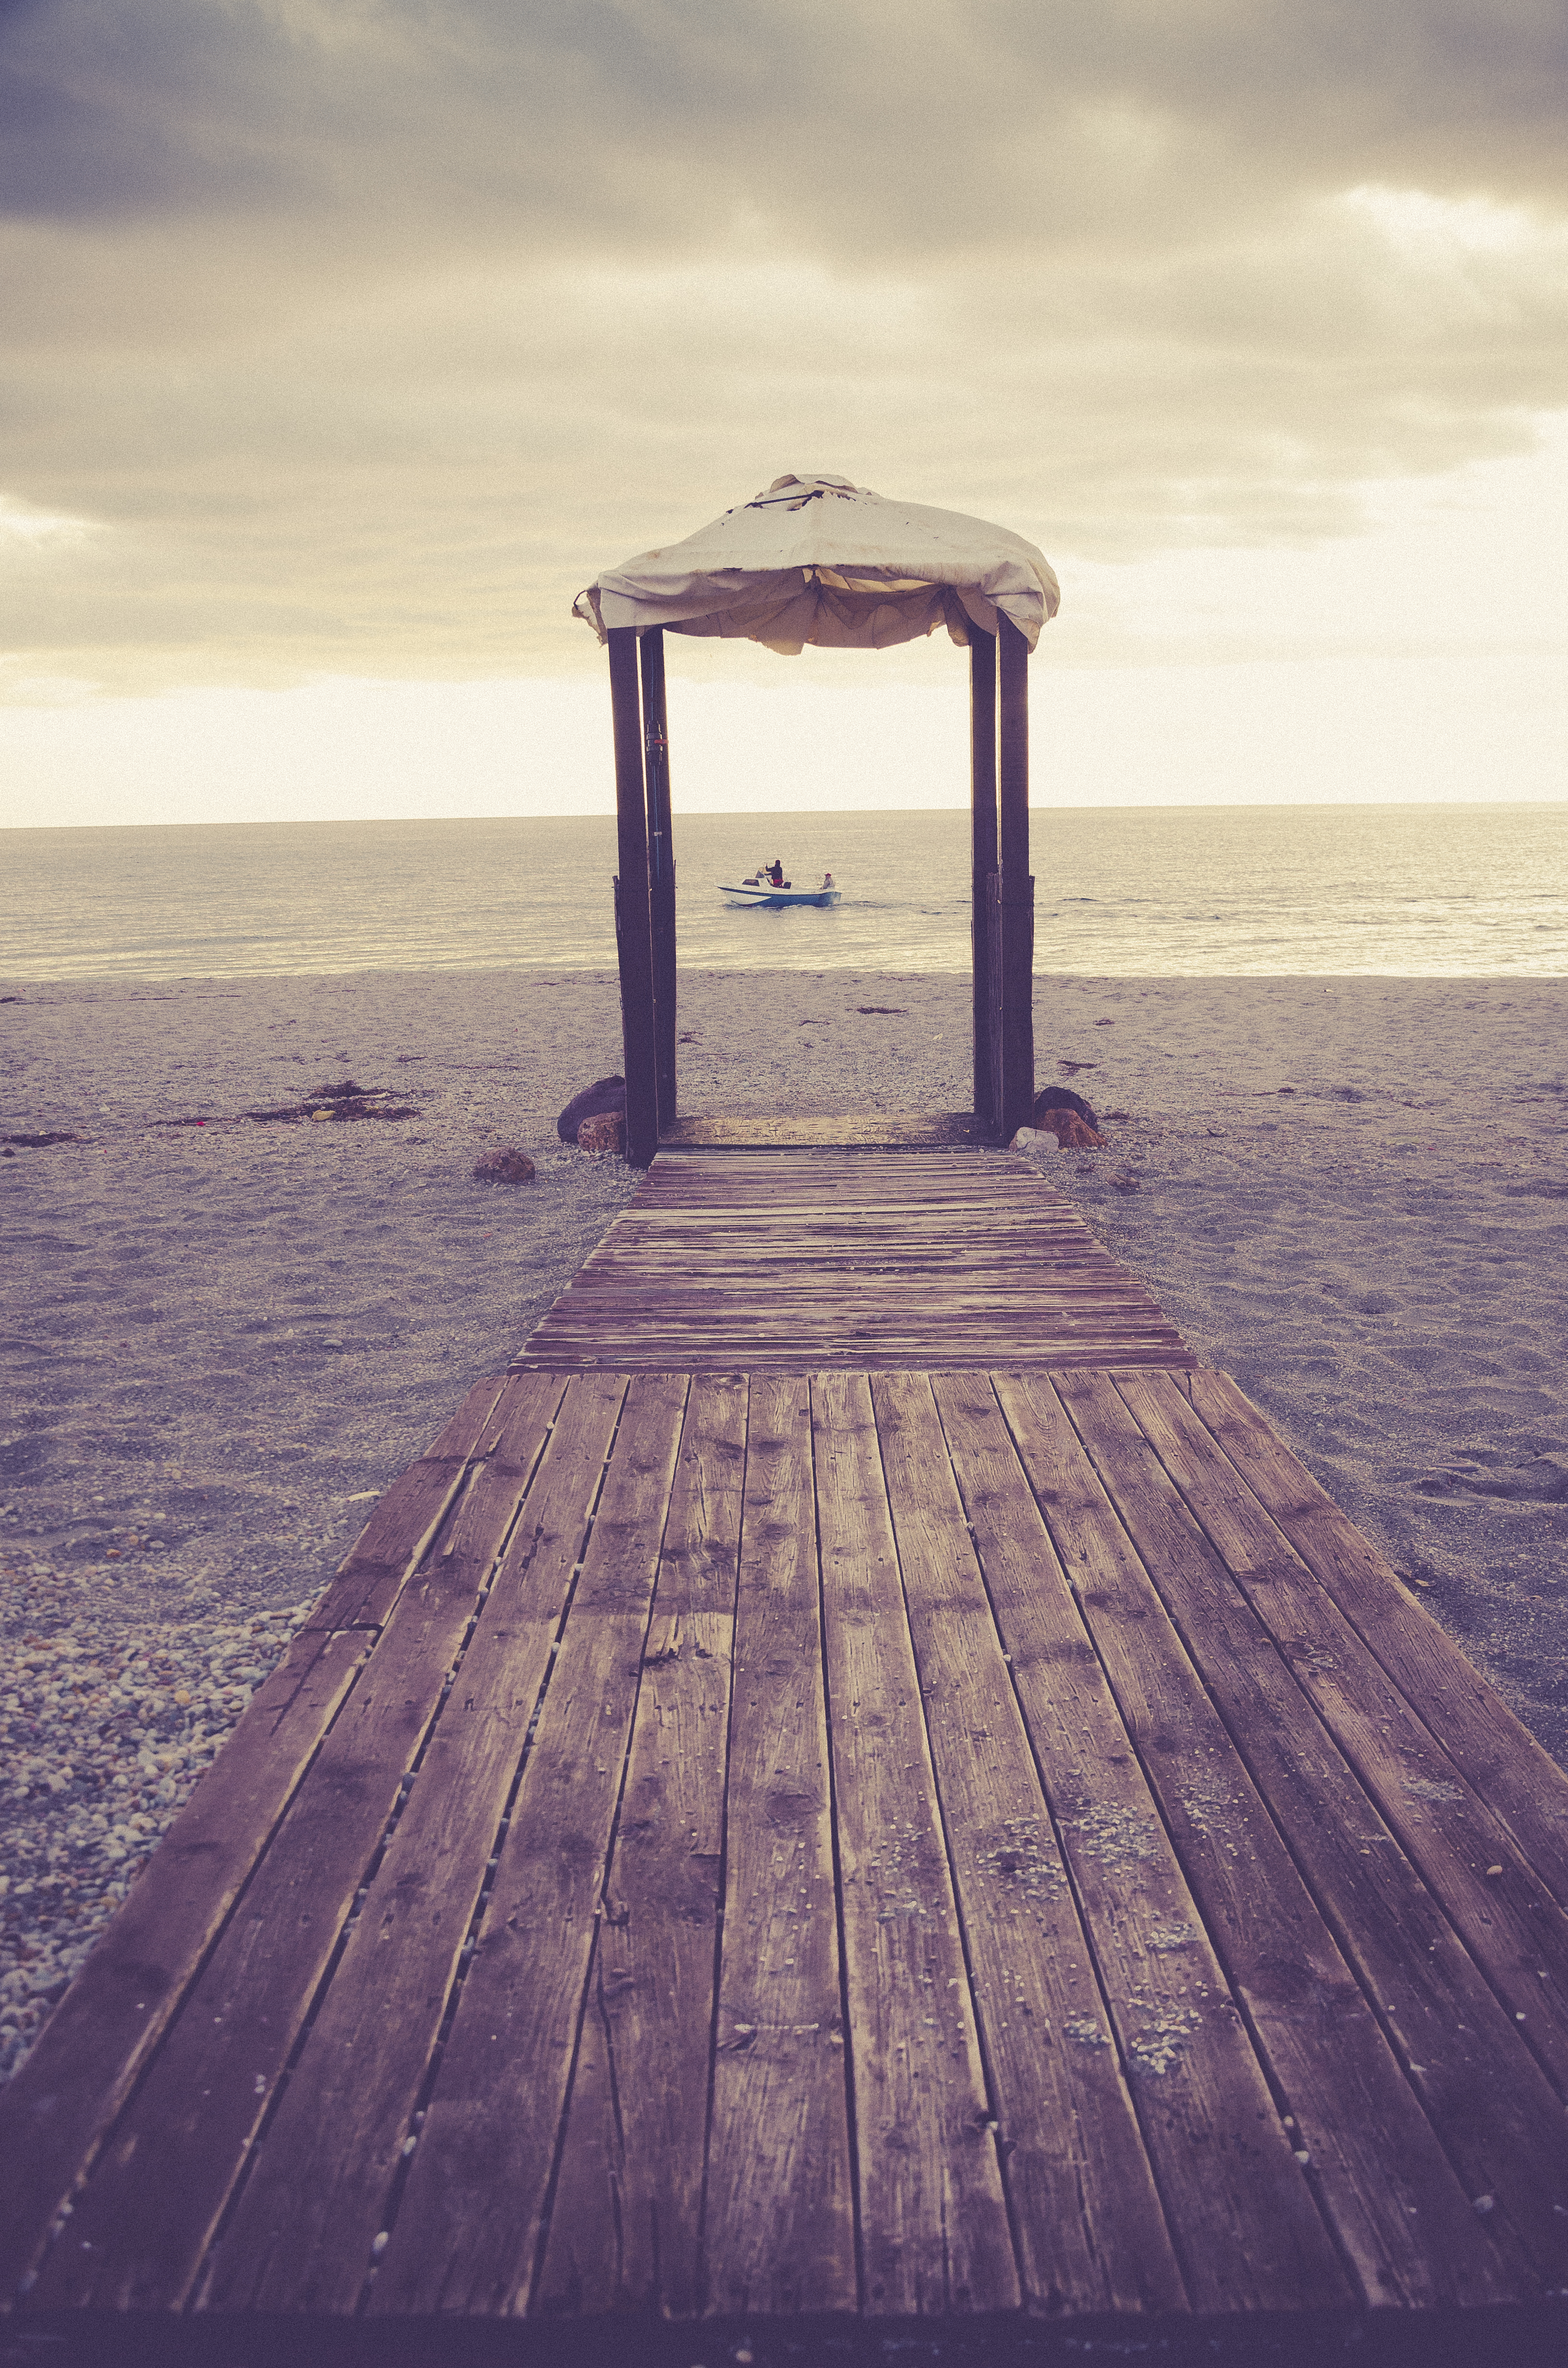
beach, sea, water, nature, sand, ocean, horizon, cloud, sky, wood, sun, sunset, boat, dawn, summer, dusk, line, seascape, seashore, font, outdoors, text, screenshot